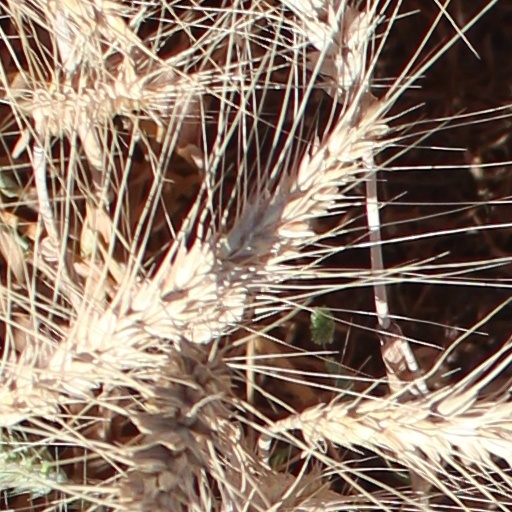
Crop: wheat